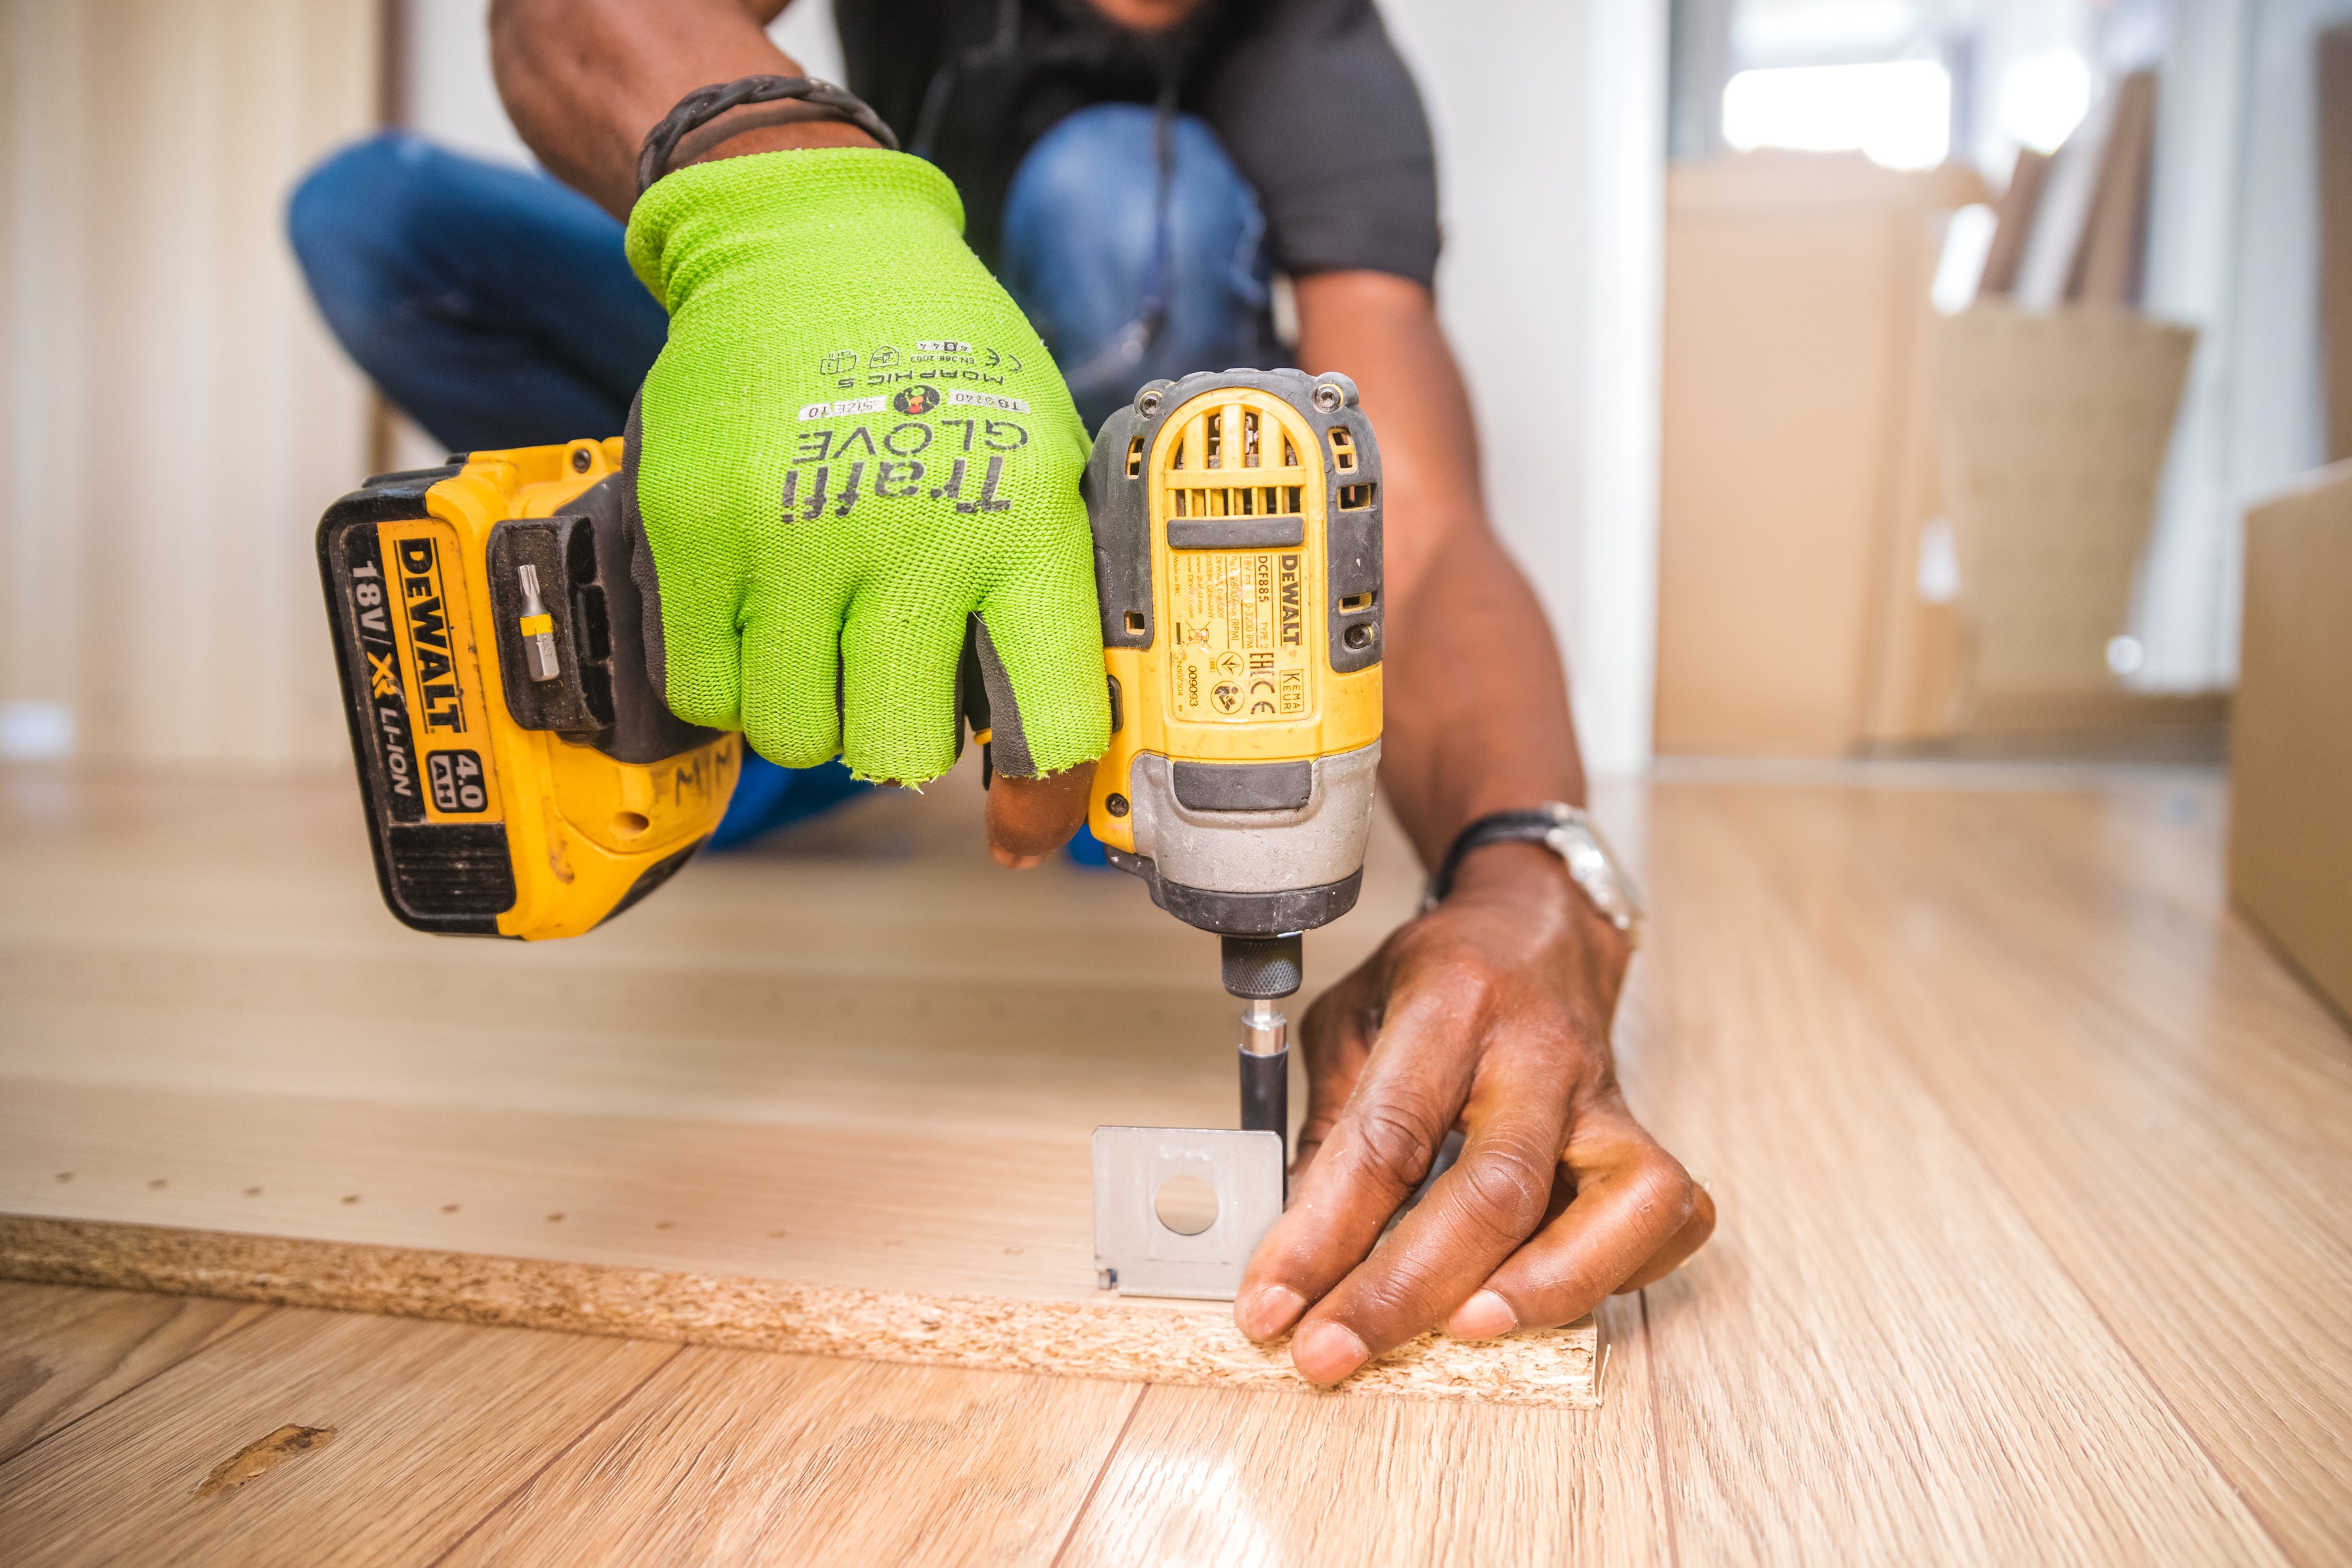
product, flooring, hand, floor, wood